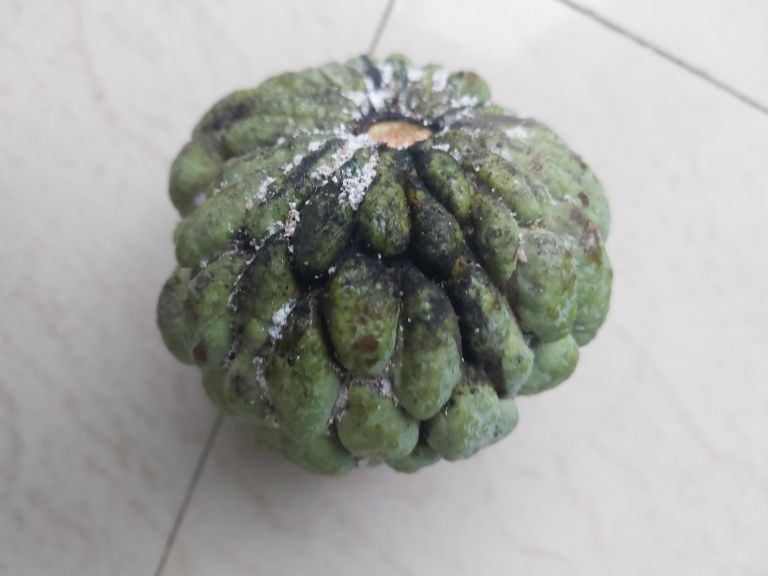
Disease label: Athracnose